IdeaPad

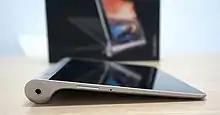

The IdeaPad Yoga Tablet is an Android tablet with a multi-mode device with a rear kickstand designed to allow it to be placed upright for viewing videos and other media or tilted for easier text entry.